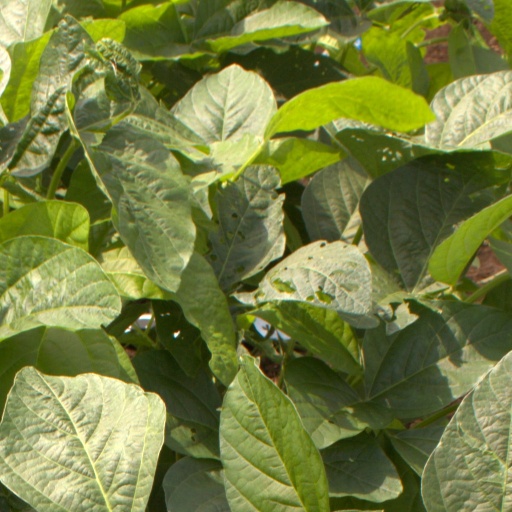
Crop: soybean